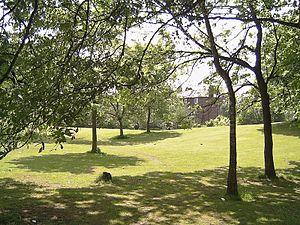
Platt Fields Park est un grand parc public située le long de la Wilmslow Road à Rusholme, à Manchester, en Angleterre. On y trouve le Platt Hall, originellement connu comme le Platt Estate ou le Platt Hall Estate.